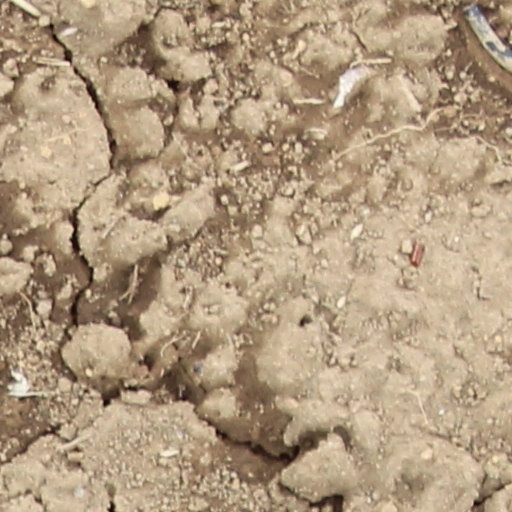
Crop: wheat